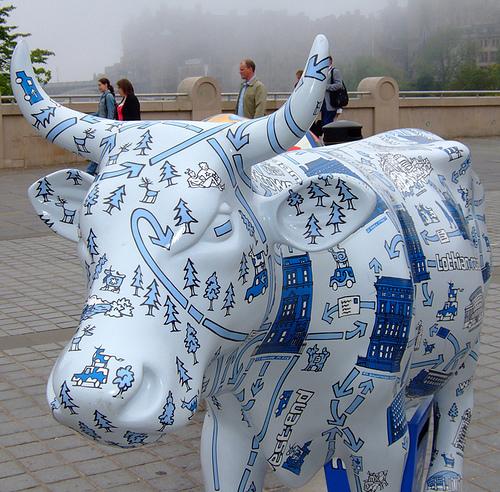
Weather: foggy or hazy